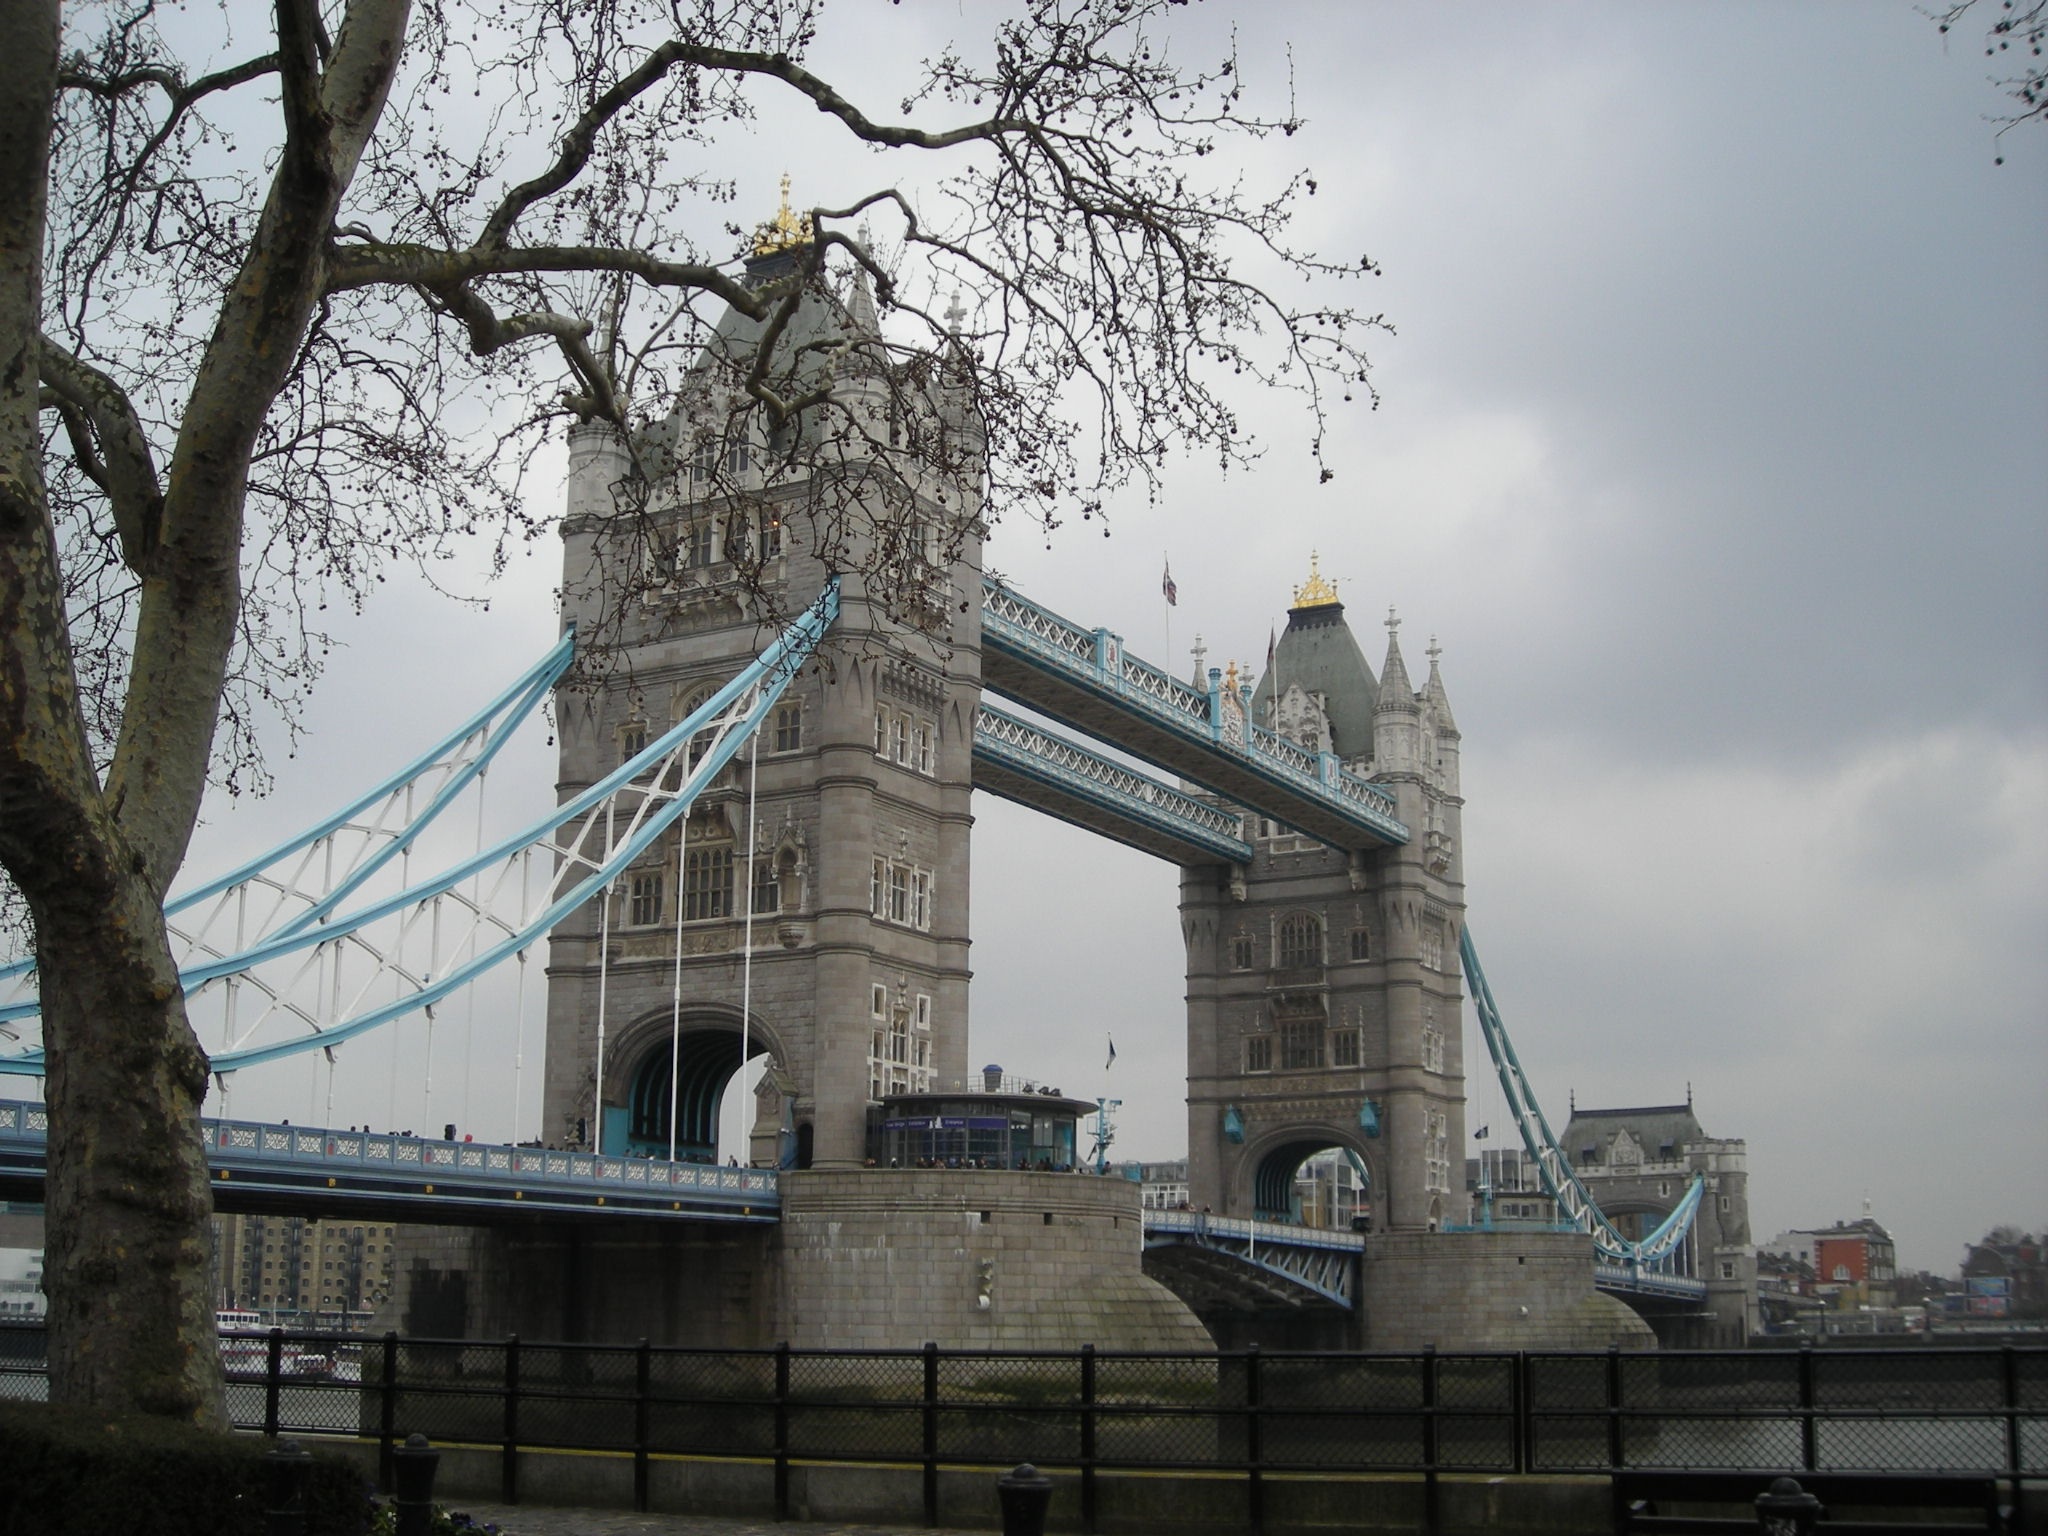
architecture, bridge, monument, cityscape, downtown, landmark, tower bridge, london, clouds, urban area